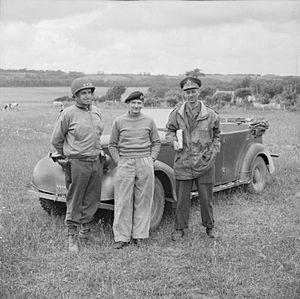
Miles Christopher Dempsey, est le commandant de la Seconde armée britannique lors de l'opération Overlord pendant la Seconde Guerre mondiale.
L'opération Spring est une opération militaire menée par les forces alliées, principalement le Canada, pendant la Seconde Guerre mondiale. Elle s'est déroulée au sud de Caen lors de la bataille de Normandie entre le 25 et le 27 juillet 1944. Elle a pour but de fixer les forces allemandes, principalement les divisions blindées, à l'est du front pour faciliter à l'ouest l'opération Cobra menée par les Américains qui tentent de percer le front dans le sud du Cotentin.